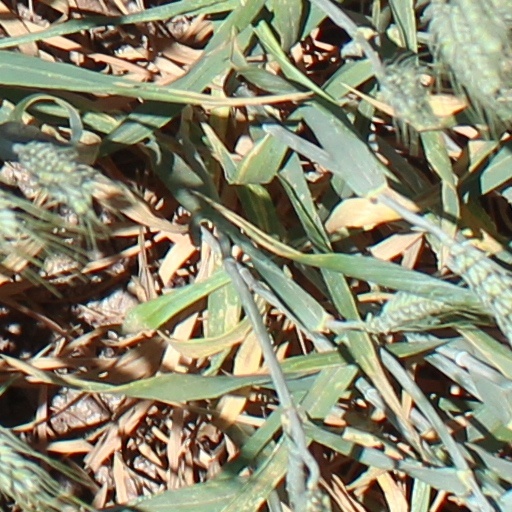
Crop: wheat